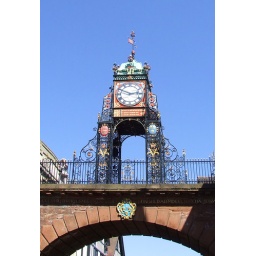
Picturesque wrought iron clock tower on the town walls in Chester.